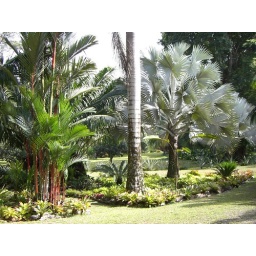
Those trees really did look silver in bright light...